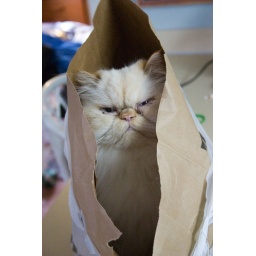
cat in the bag